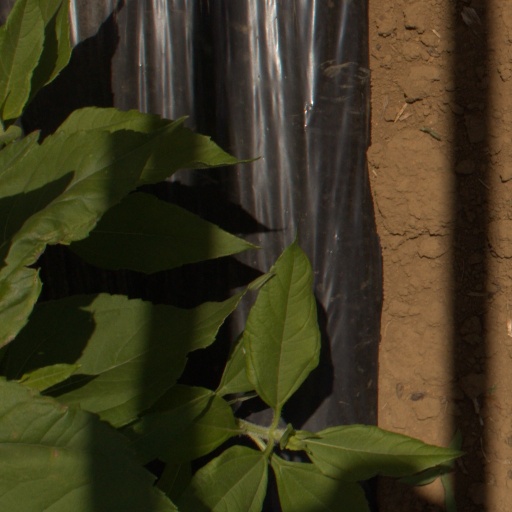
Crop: Jerusalem artichoke